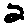
Label: 2